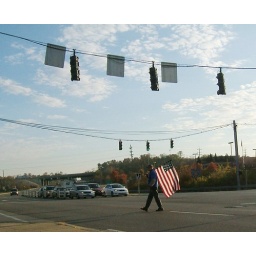
An older McCain supporter has been standing in the middle of the road waving a flag for the past couple of days.